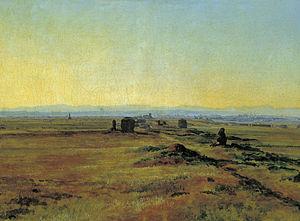
Vladimirka est un tableau du peintre russe Isaac Levitan, réalisé en 1892. Il fait partie des collections de la Galerie Tretiakov sous le numéro d'inventaire nᵒ 1485. Ses dimensions sont de 79 × 123 cm. Vladimirka est l'une des trois grandes toiles de Levitan réalisées durant la première moitié des années 1890. Les deux autres sont Eaux profondes et Paix éternelle. Les trois toiles sont parfois dénommées la trilogie sombre de Levitan.